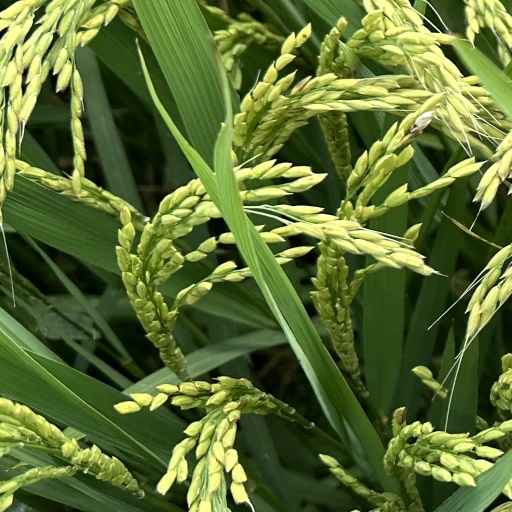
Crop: rice